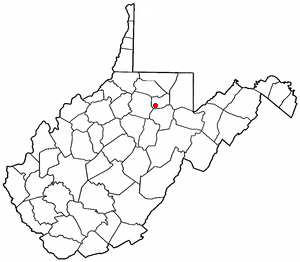
Flemington est une ville américaine située dans le comté de Taylor en Virginie-Occidentale.